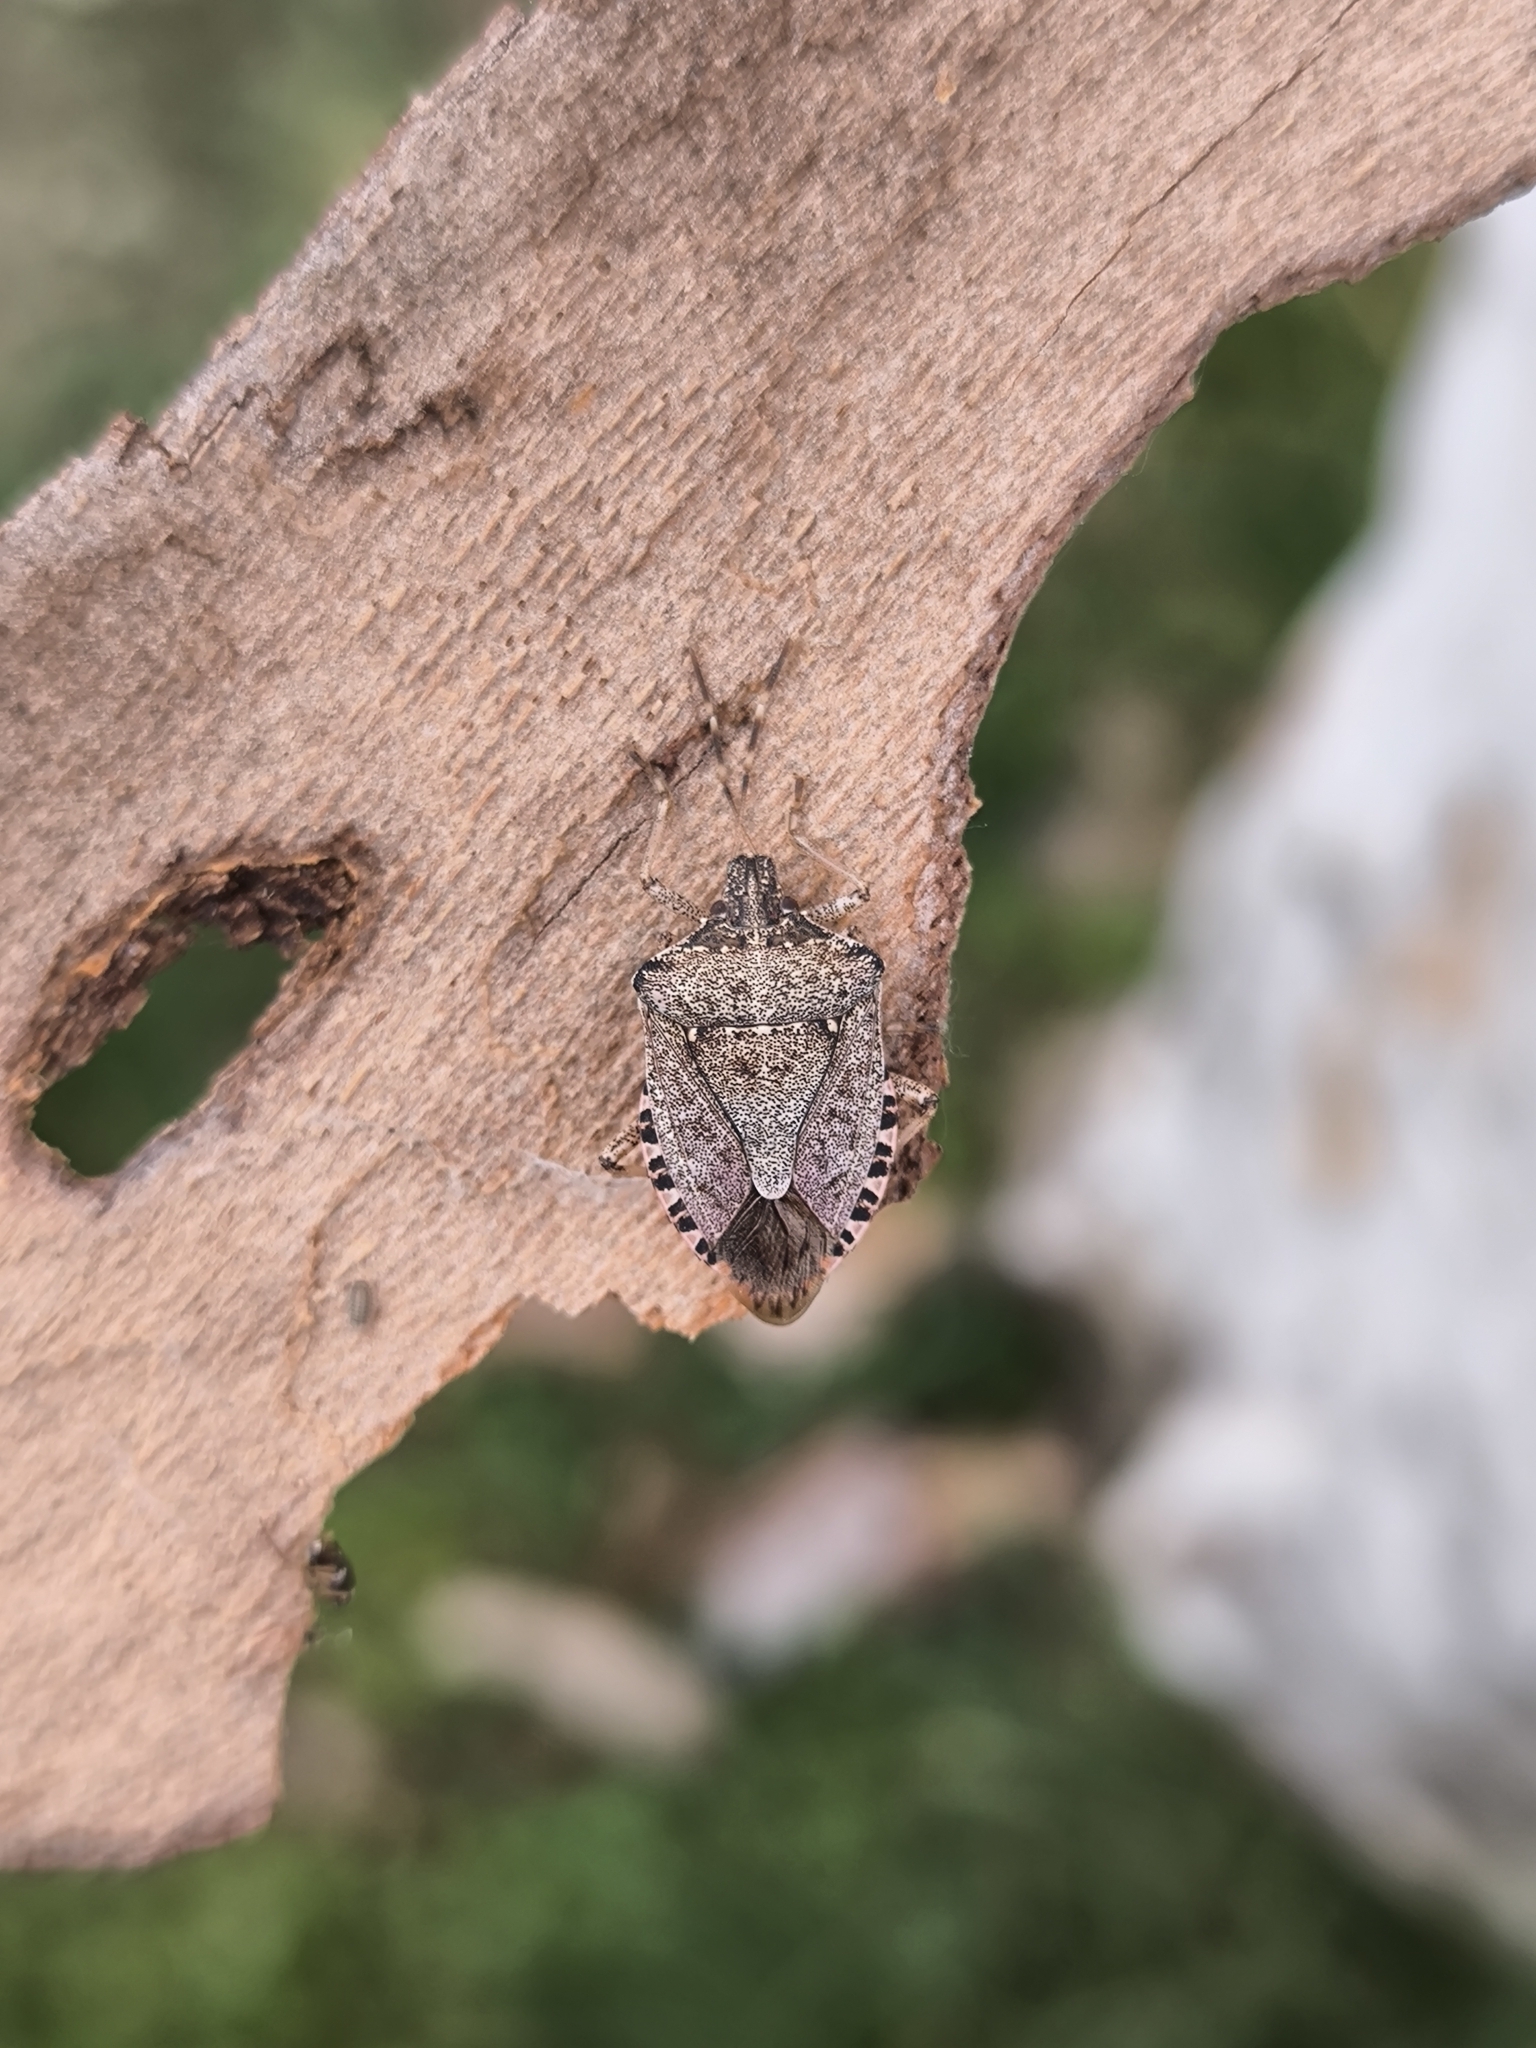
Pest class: stink_bug